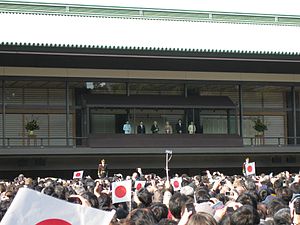
Palads / Paladser / Asien / Japan
Tokyo imperial palace, den officielle residens for kejseren af Japan.
Et palads er en storslået bopæl, der er bolig eller hjemsted for et statsoverhoved eller en anden dignitar som en biskop eller en ærkebiskop. Selve ordet stammer fra det latinske navn Palātium for Palatinerhøjen, en af det syv høje i Rom. I Europa anvendes udtrykket også om overdådige private boliger for aristokratiet. Mange historiske paladser bliver i dag brugt til andre formål såsom parlamenter, museer, hoteller eller kontorbygninger. Ordet bruges undertiden også til at beskrive en overdådigt udsmykket bygning, som anvendes til offentlig underholdning eller udstillinger.